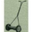
Label: lawn_mower